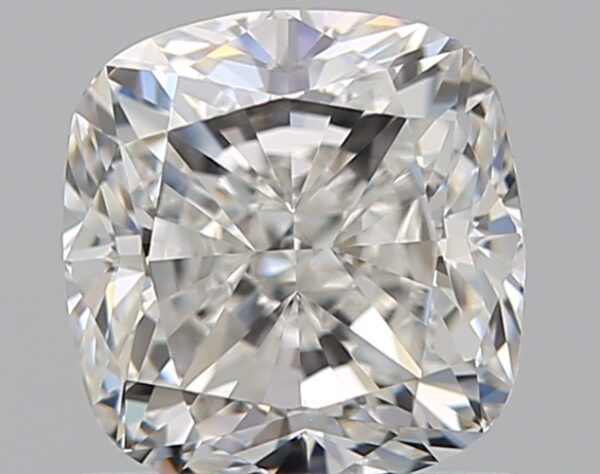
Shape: cushion
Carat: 1
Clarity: VVS2
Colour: F
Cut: EX
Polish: EX
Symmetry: VG
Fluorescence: F
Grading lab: GIA
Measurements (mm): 5.67 x 5.42 x 3.76